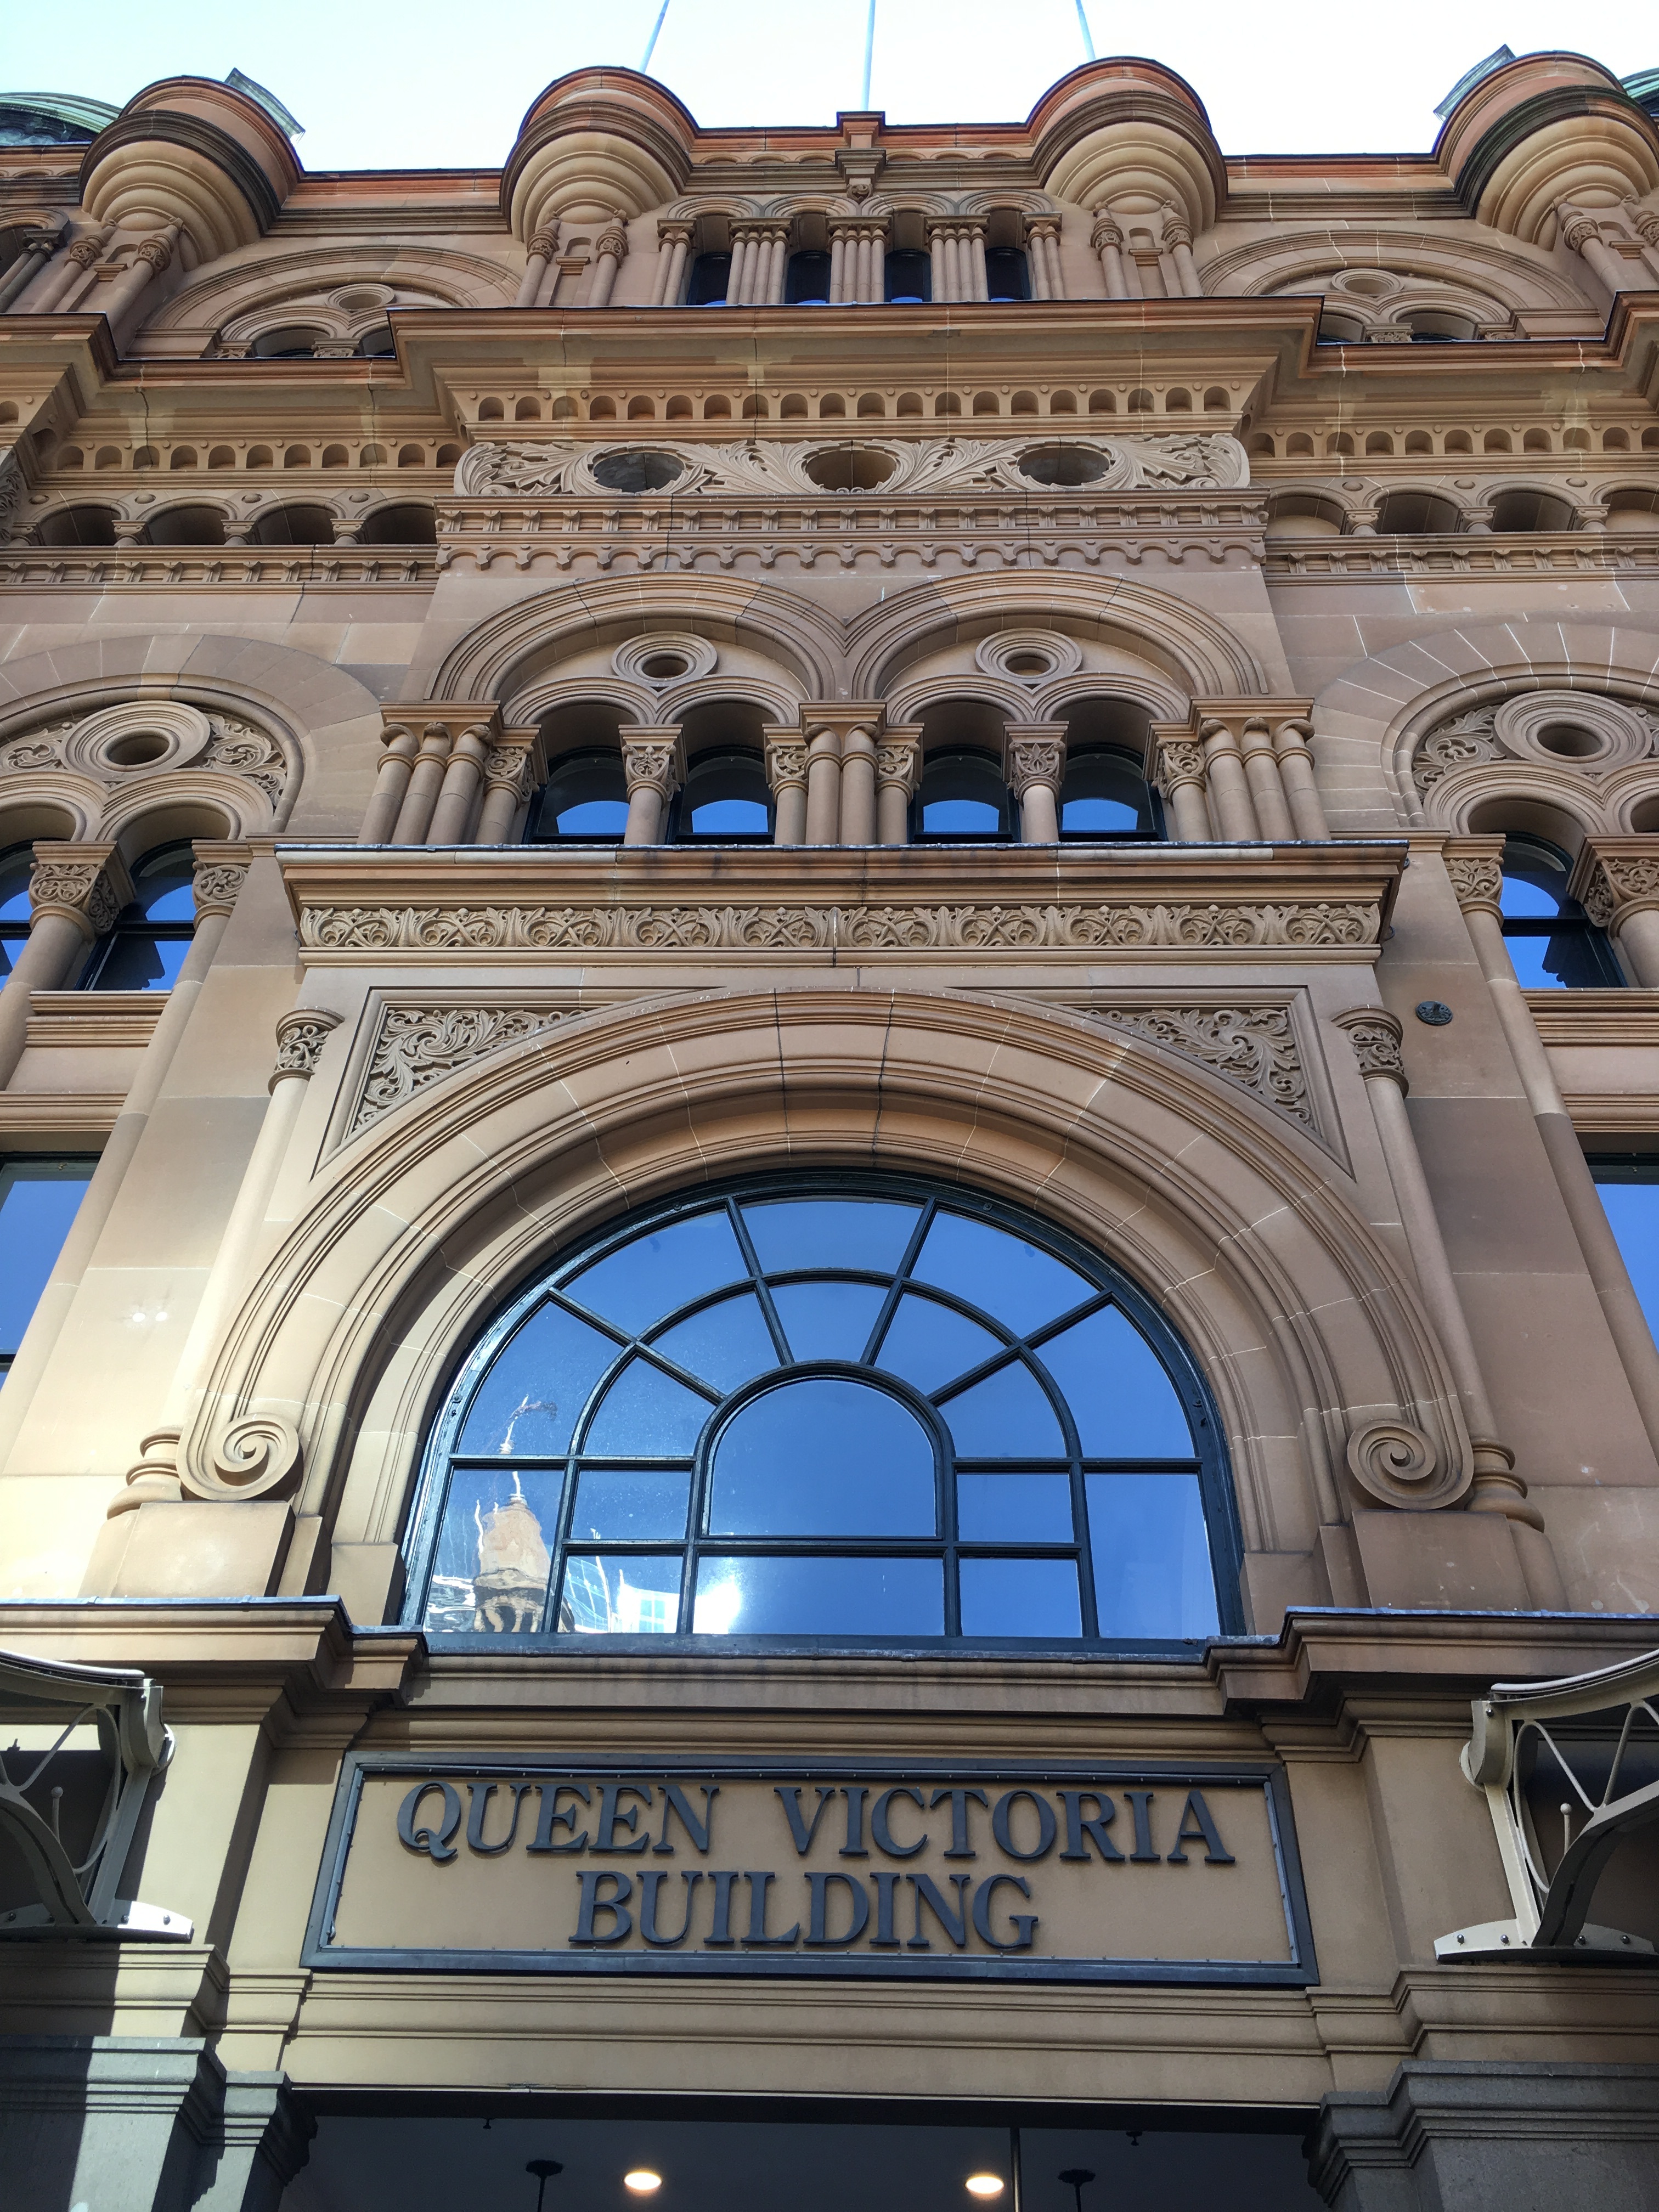
architecture, town, building, old, city, urban, downtown, arch, sydney, opera house, landmark, facade, church, cathedral, exterior, shopping, historic, place of worship, australia, synagogue, dome, new south wales, queen victoria building